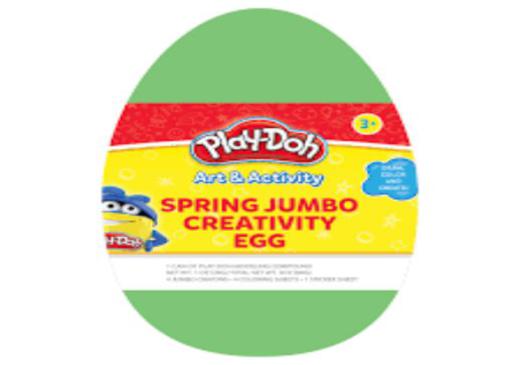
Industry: Leisure